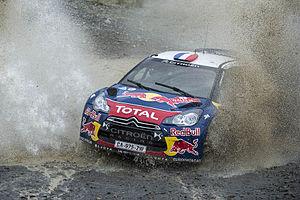
La saison 2012 marque la dernière participation de Sébastien Loeb à l'intégralité du championnat WRC avant une retraite progressive du monde des rallyes suivie d'une reconversion sur circuit. Il y remporte un neuvième titre mondial consécutif au terme d'une année dominatrice, n'étant plus contraint par les effets du balayage en vertu du changement de réglementation. Avec l'aide de son nouveau coéquipier Mikko Hirvonen, transfuge de l'équipe adverse Ford et vice-champion du monde en titre, il participe à la conquête d'un huitième sacre Constructeurs pour le compte de Citroën Racing. Il remporte également la médaille d'or lors de l'épreuve de Rallycross des X Games XVIII pour sa première participation et poursuit sa montée en puissance sur circuit dans le cadre du GT Tour, remportant notamment deux victoires en Porsche Carrera Cup France.